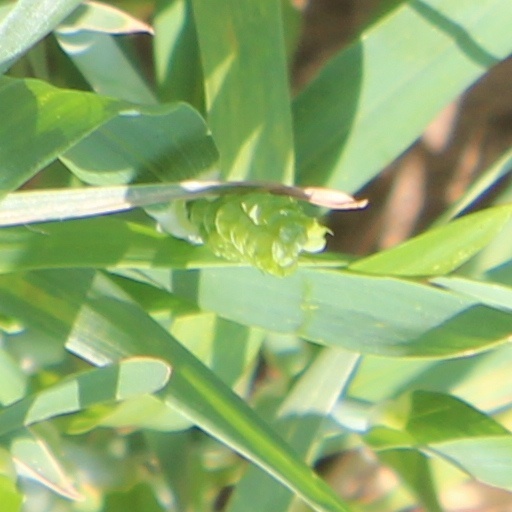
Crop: wheat